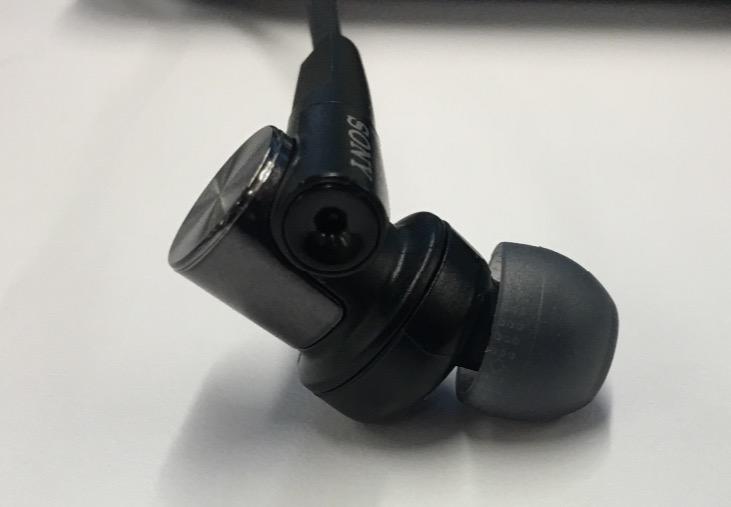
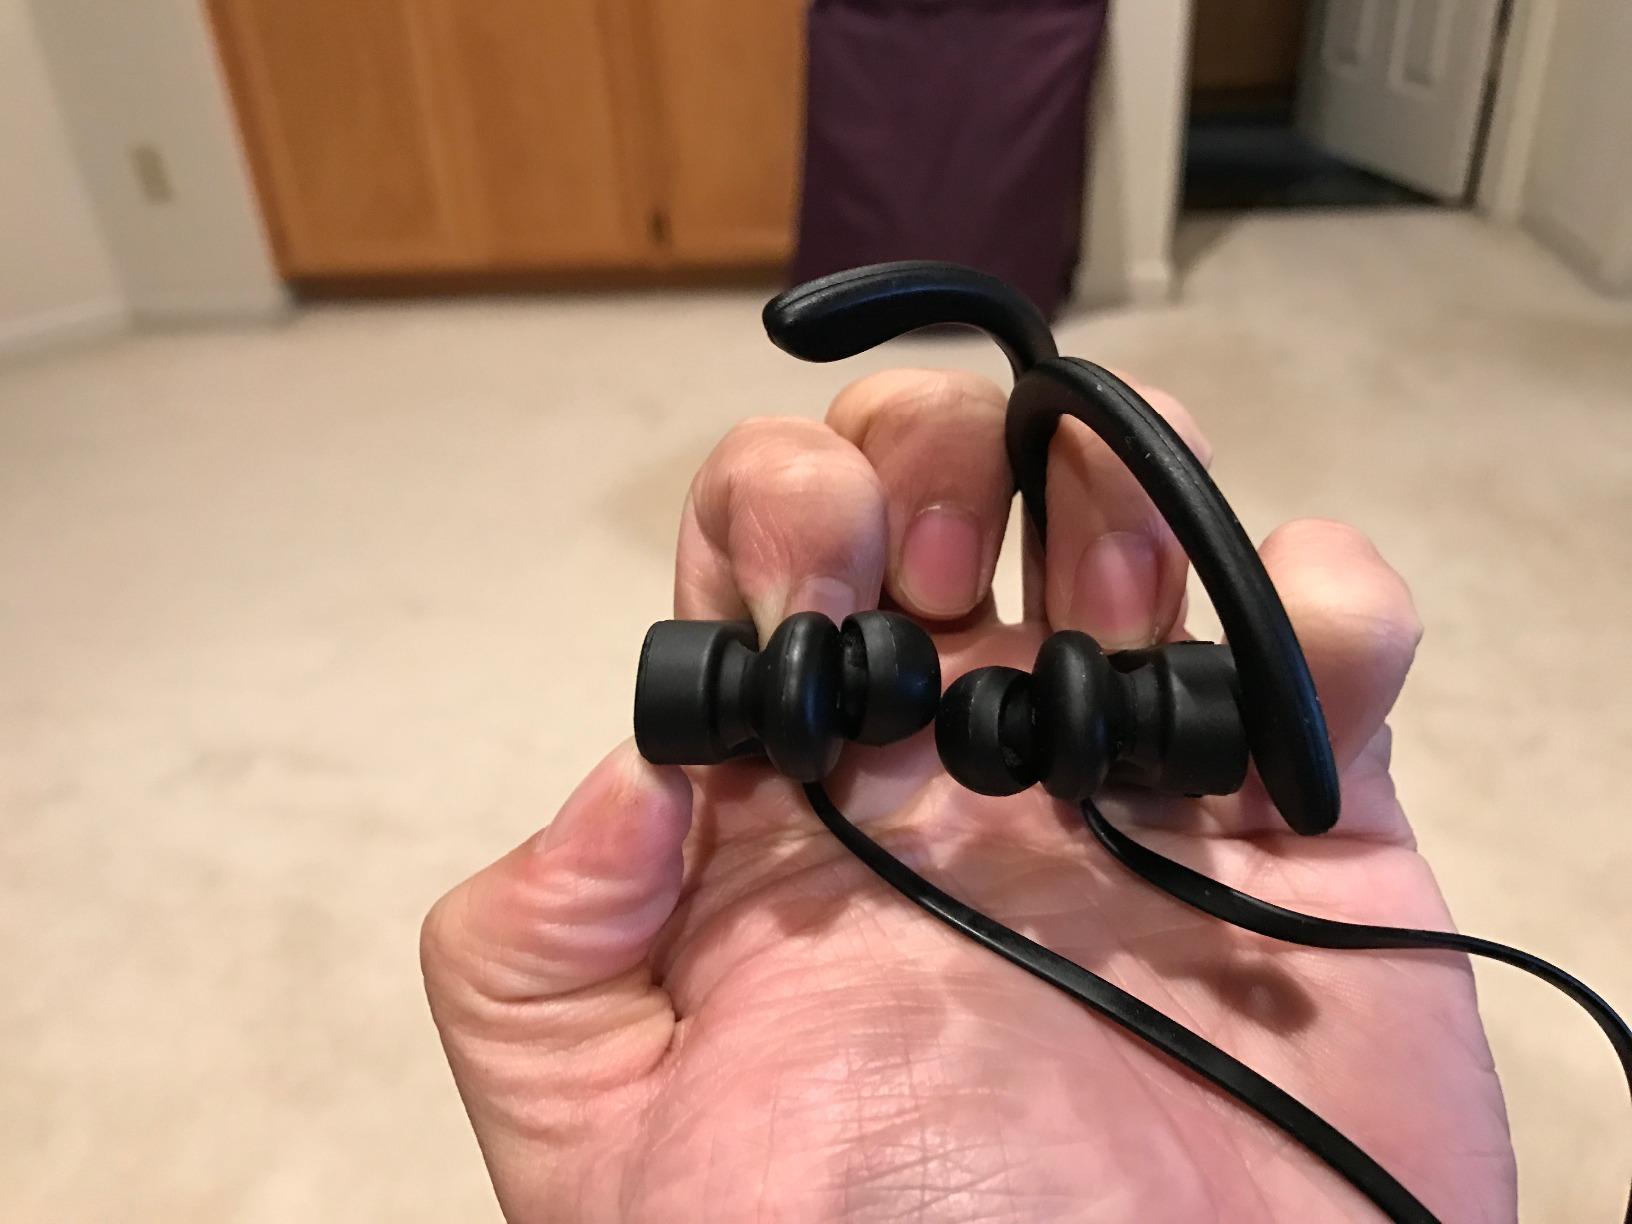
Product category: headphones
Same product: no